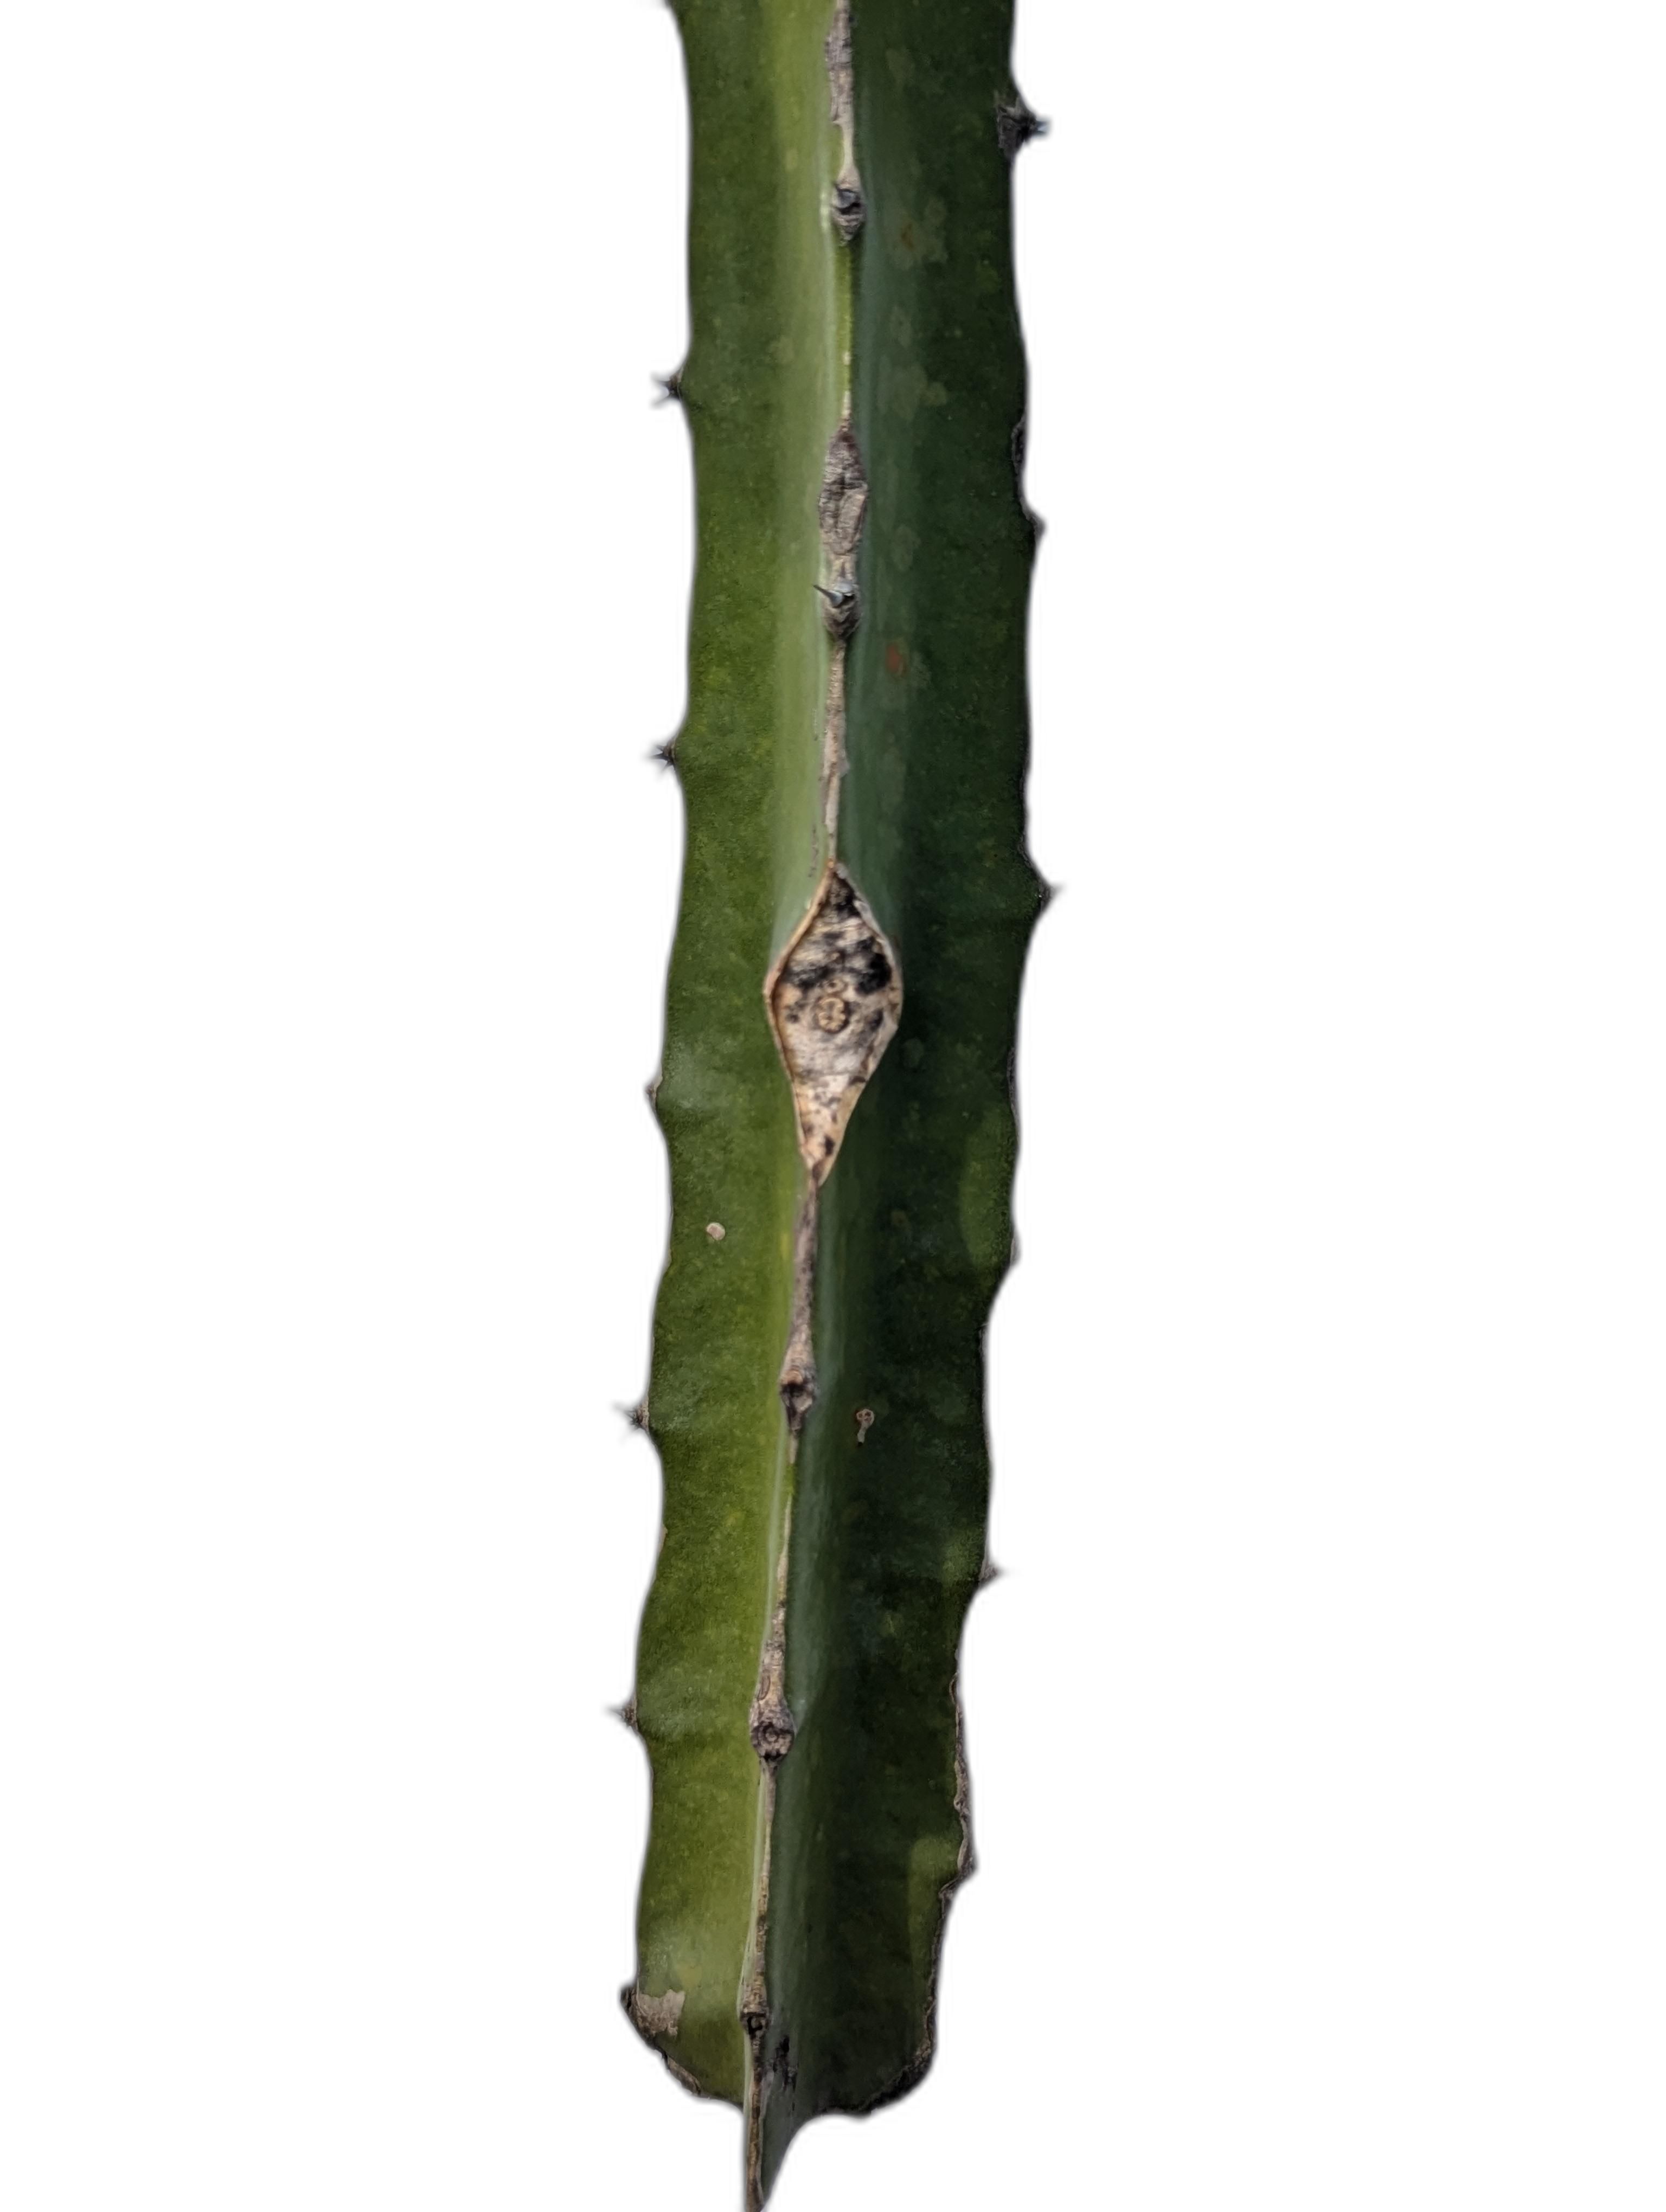
Label: Good leaf